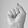
ASL letter: S